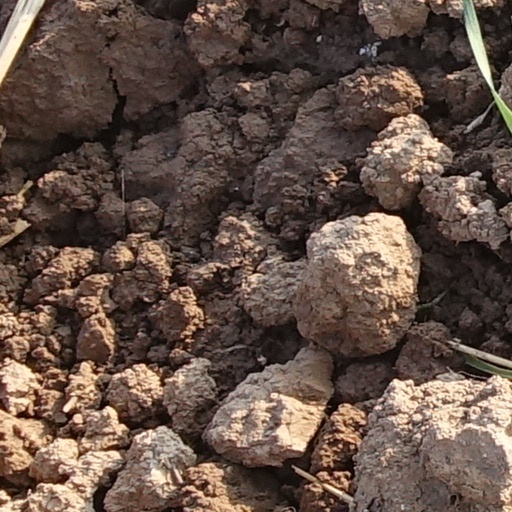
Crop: wheat